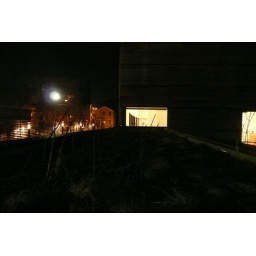
New Haven: Yale sculpture gallery: the ramp going underground is under this green roof